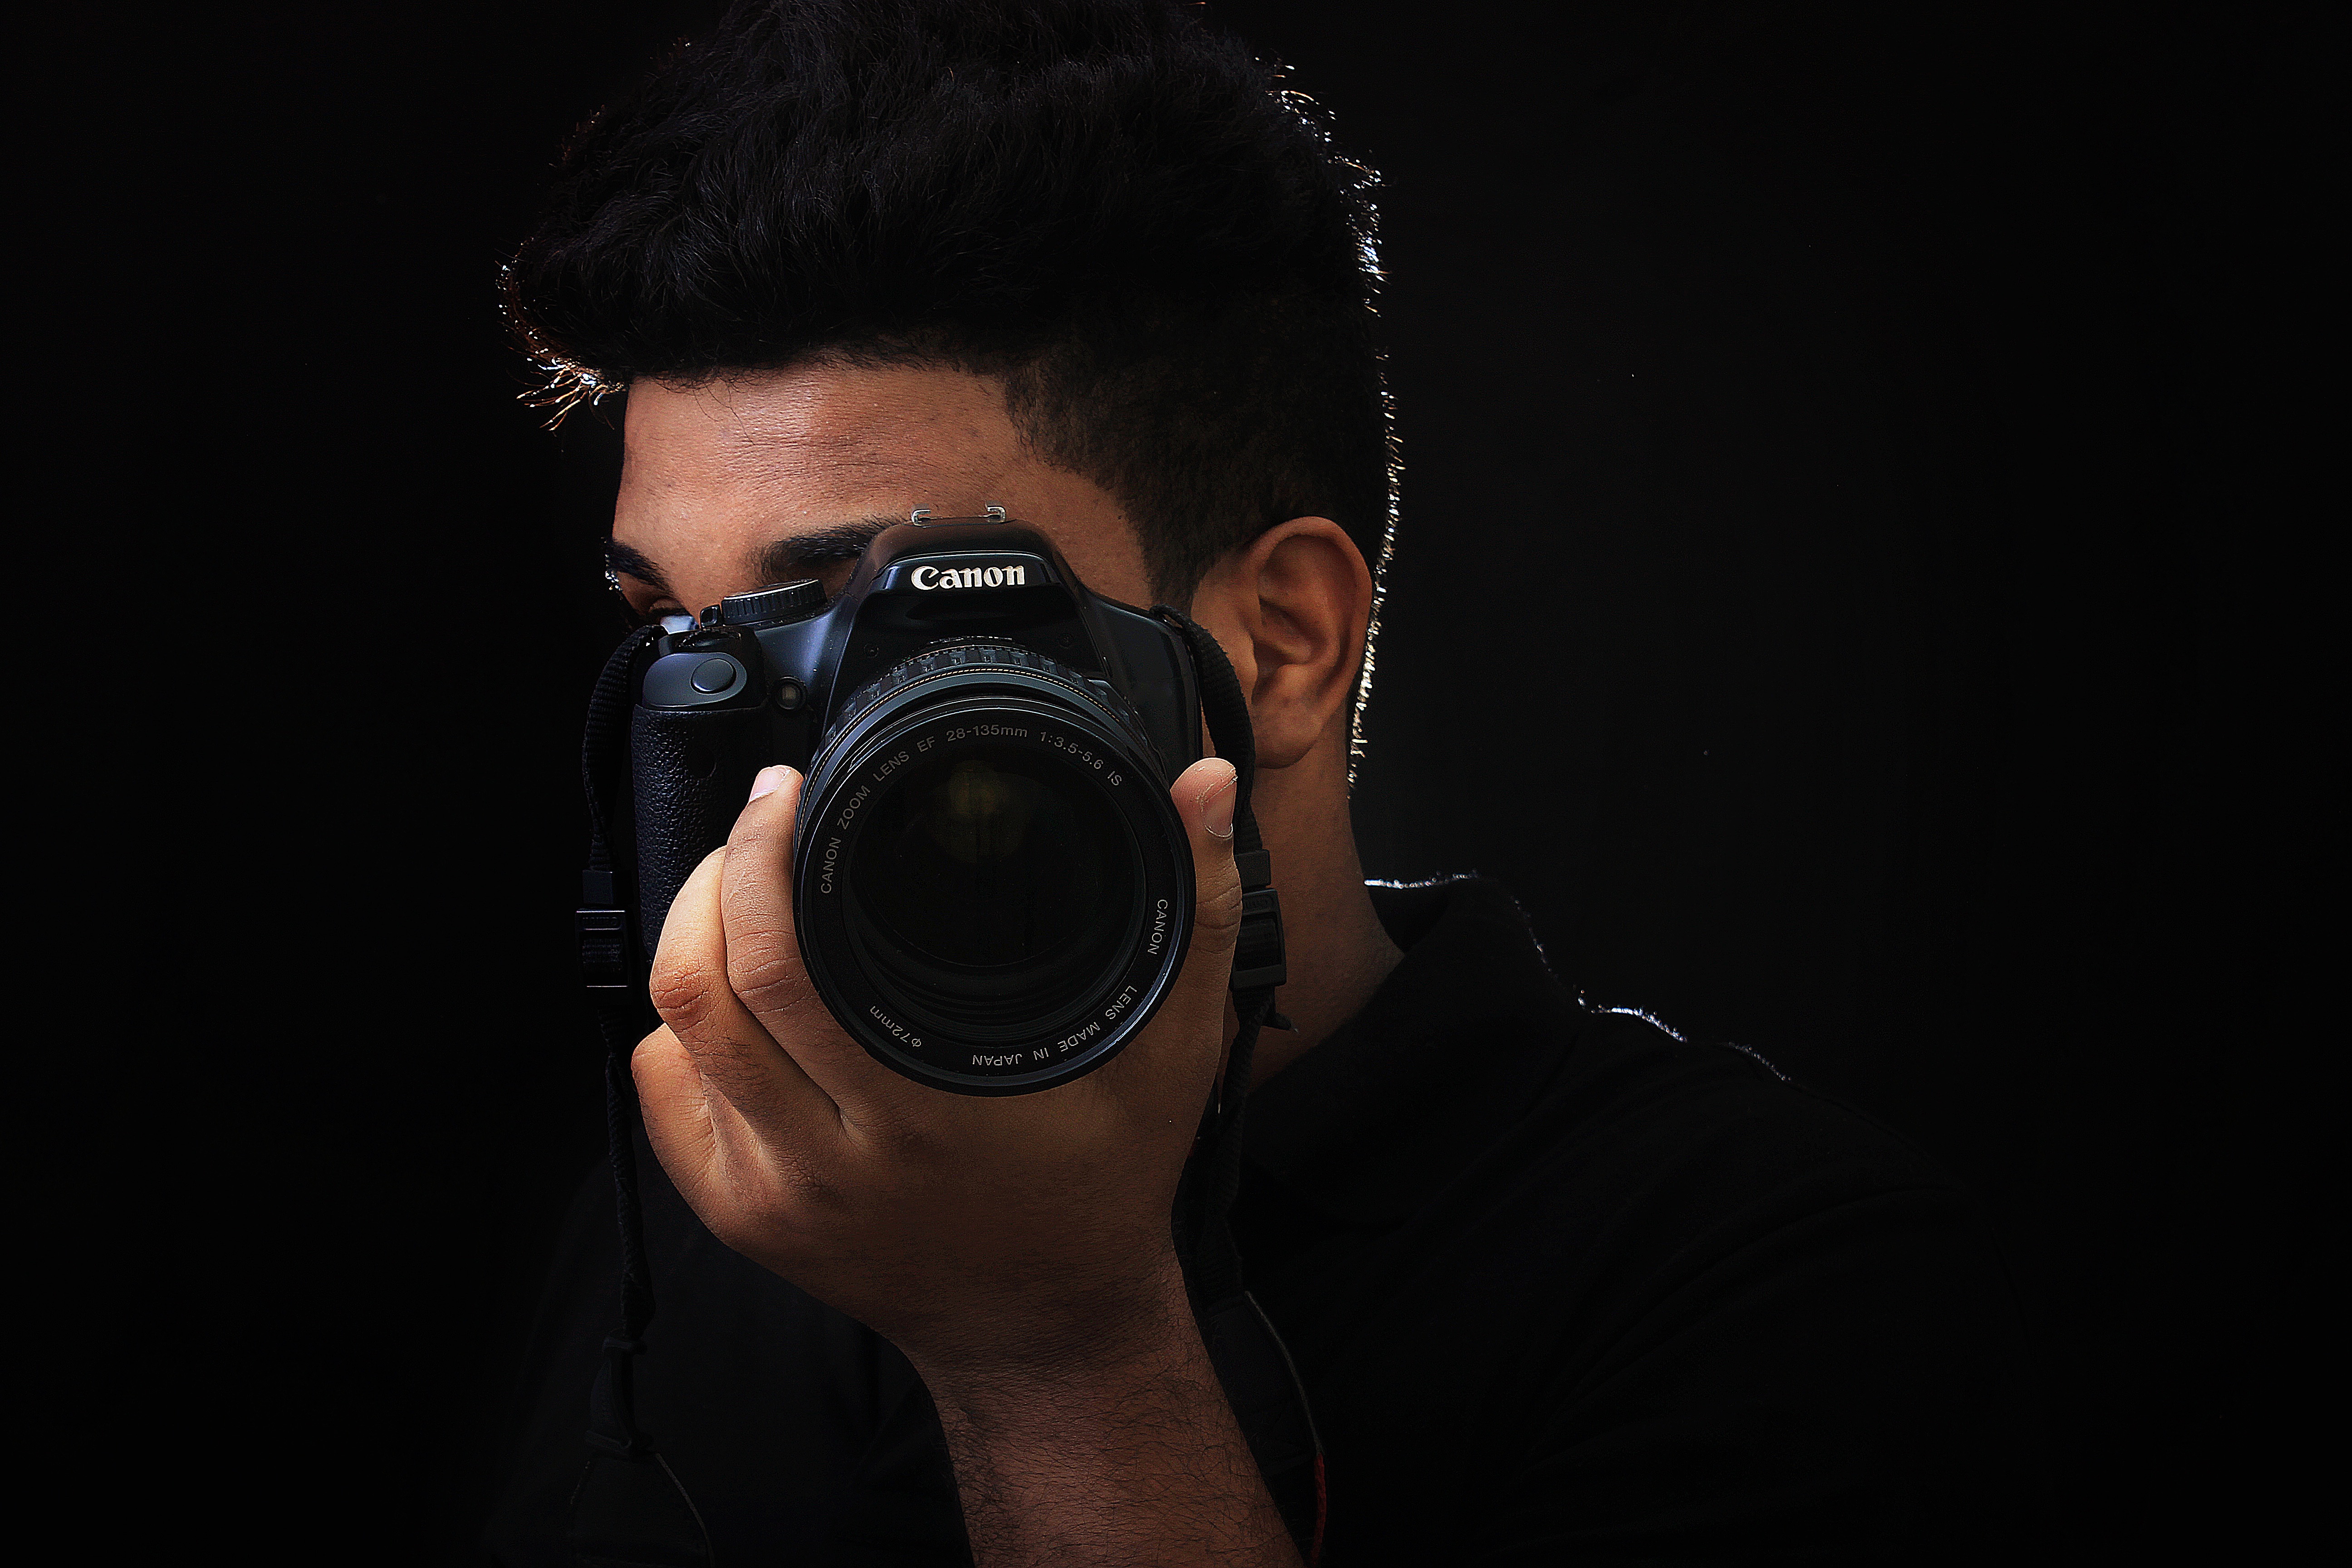
camera, canon, photographer, reflex, pentax, photo, different photography, filter, photographers, digital camera, photographic, dslr, photoapparat, team, nikon, notebook, photography, sony, purple, digital, kodak, eos, professional photographers, fld, professional